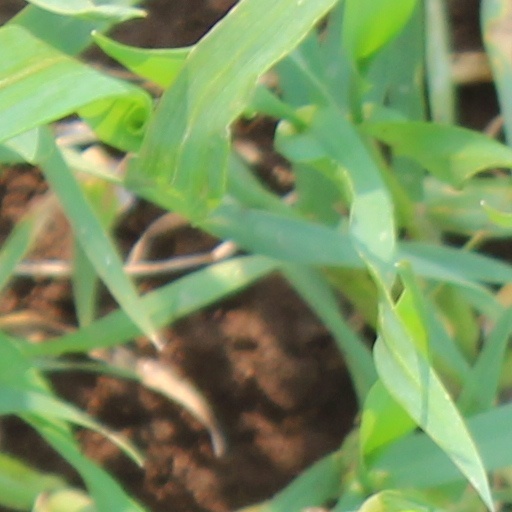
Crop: wheat